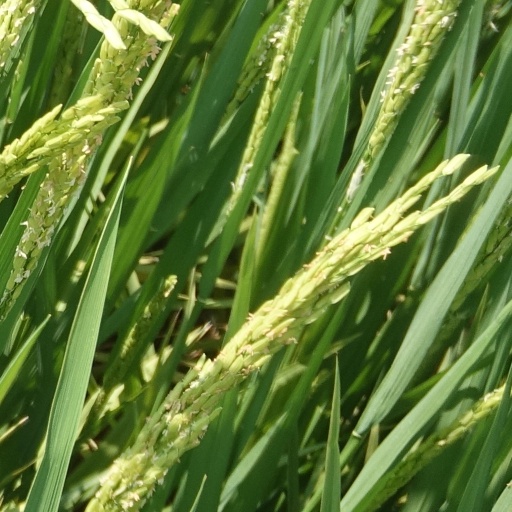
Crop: rice